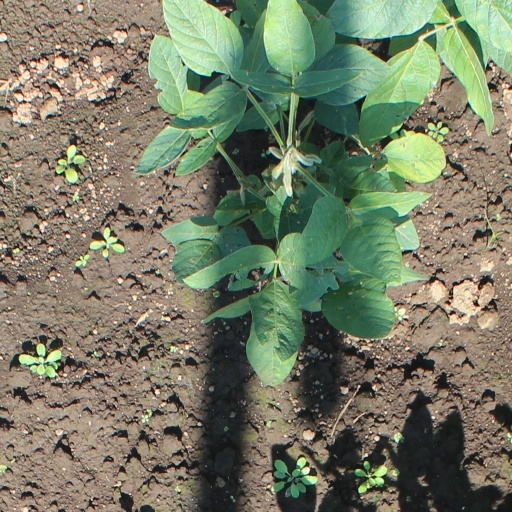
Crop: soybean